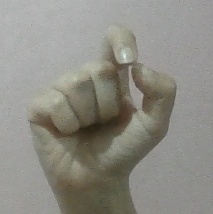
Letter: fa